Juan Aldama

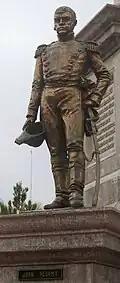
Statue of Aldama in Chihuahua

At the beginning of the War of Independence, Aldama was a captain of the cavalry regiment of the Queen's militia. He attended the conspiratorial meetings for independence in Querétaro, organized by Josefa Ortiz de Domínguez, despite having to travel from San Miguel el Grande (now San Miguel de Allende) in neighboring Guanajuato.